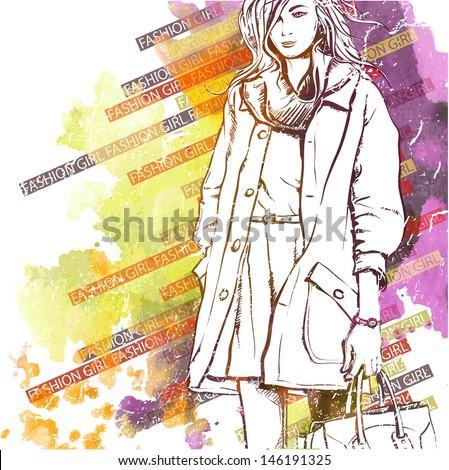
hand drawn watercolor background with illustration of a pretty girl in sketch style .